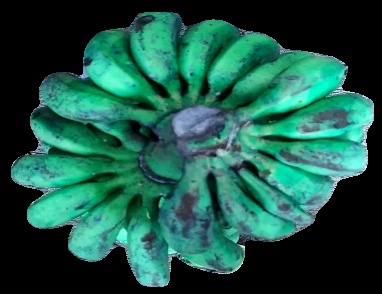
Variety: rasbale
Grade: grade3